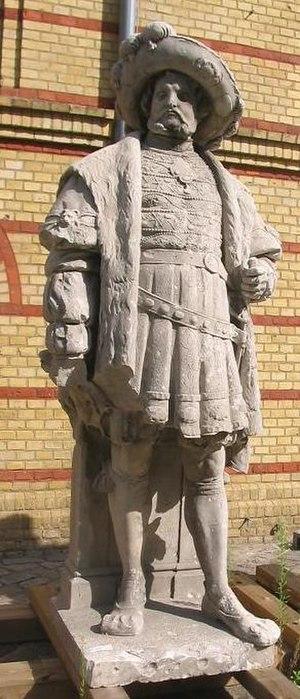
Joachim Iᵉʳ Nestor de Brandebourg, né le 21 février 1484 à Cölln et mort le 11 juillet 1535 à Stendal, est un prince-électeur et margrave de Brandebourg de 1499 à 1535. Prince catholique, il assista impuissant à la conversion de la marche de Brandebourg à la Réforme protestante.
L'allée de la Victoire était une artère berlinoise prestigieuse, disparue peu après la Seconde Guerre mondiale. Conçue et financée par le Kaiser Guillaume II comme allée d'agrément du Großer Tiergarten, elle voit sa construction s'échelonner entre 1895 et 1901.